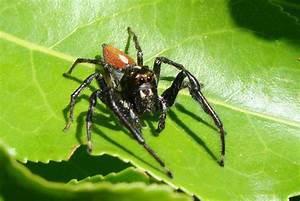
spider